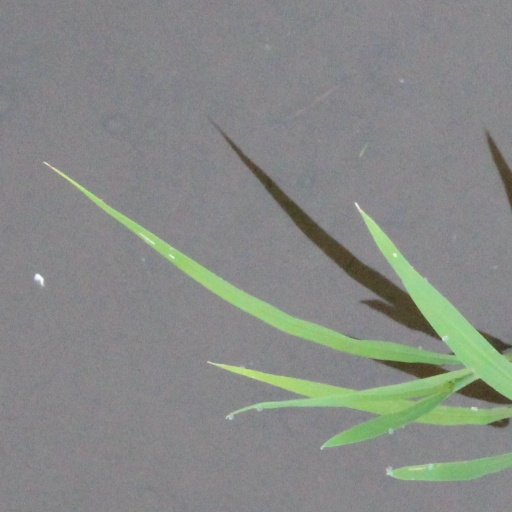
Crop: rice